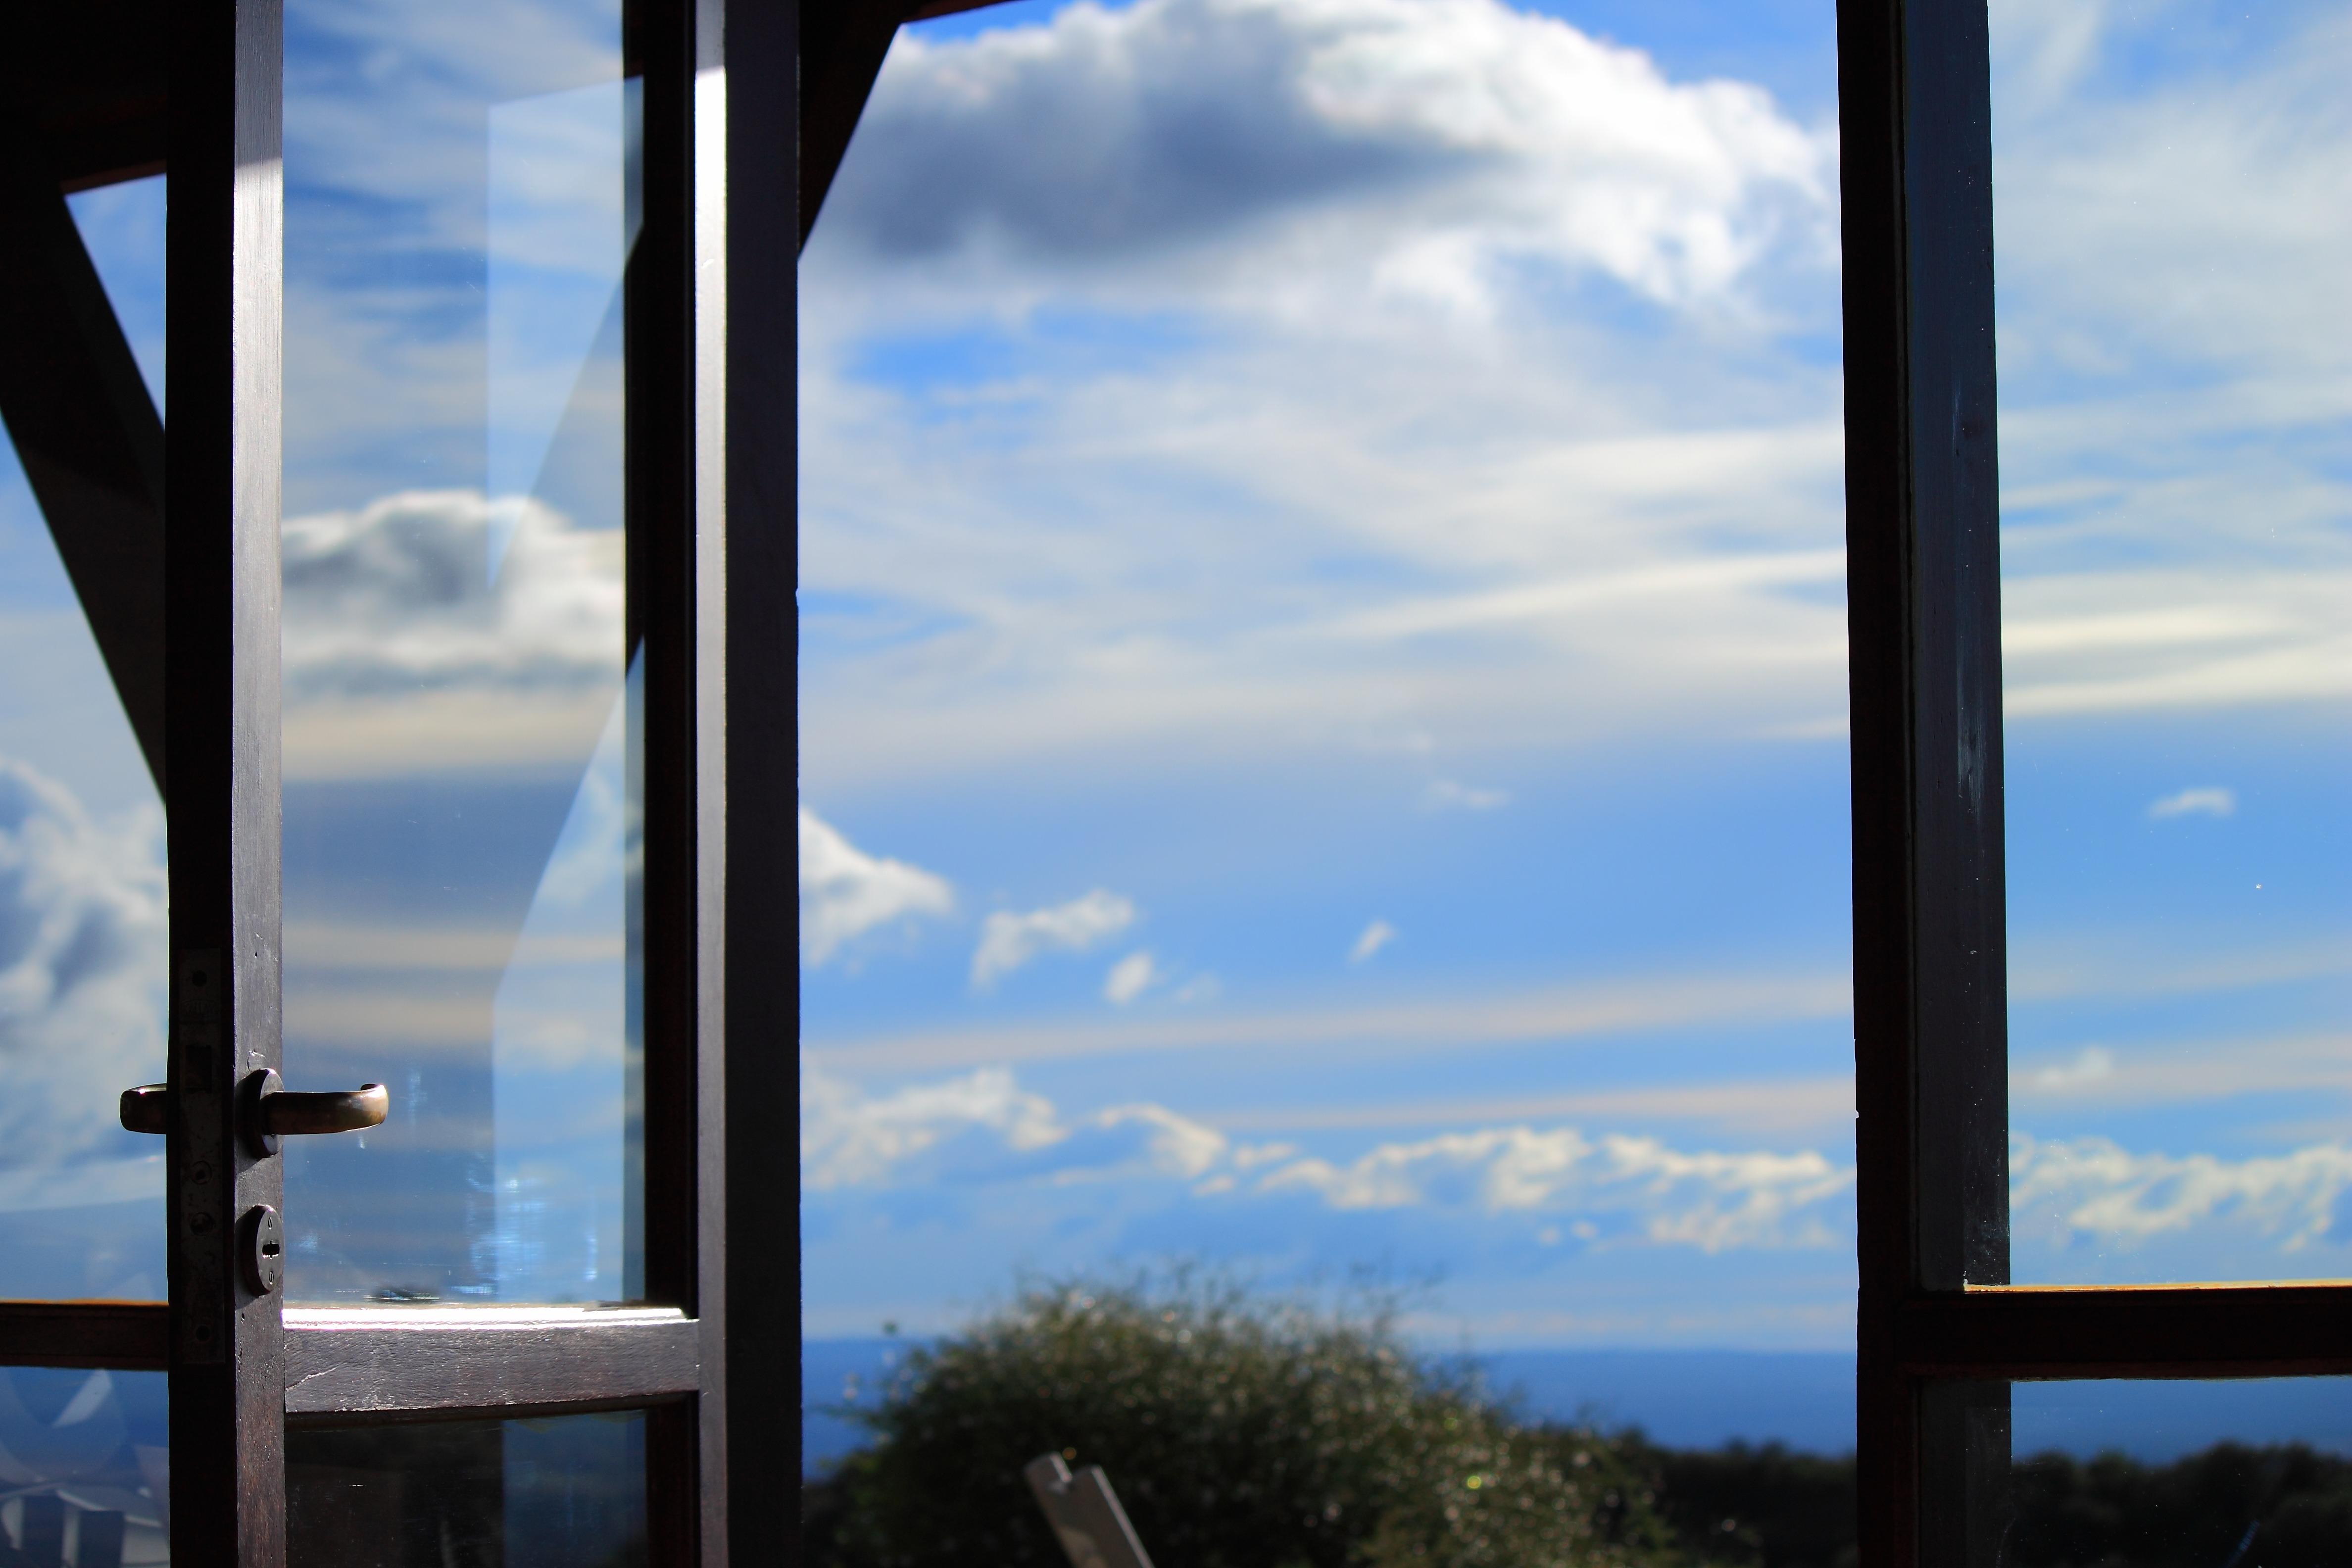
landscape, horizon, cloud, sky, sunset, sunlight, morning, window, wind, dusk, evening, reflection, blue, street light, lighting, door, height, clouds, atmosphere of earth